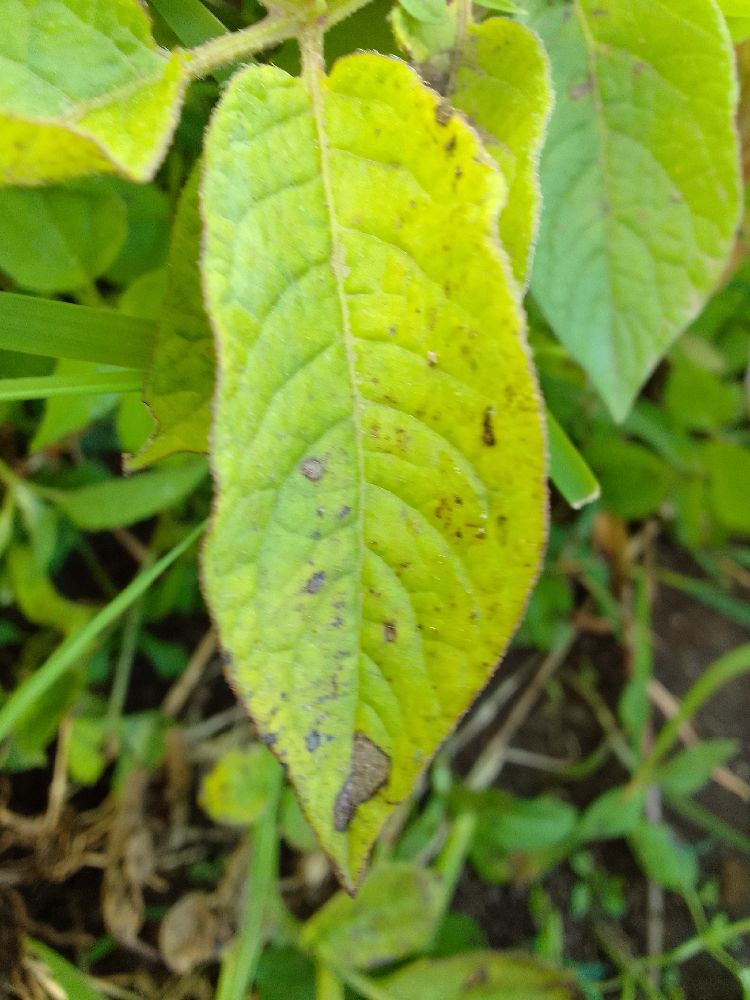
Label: Early blight